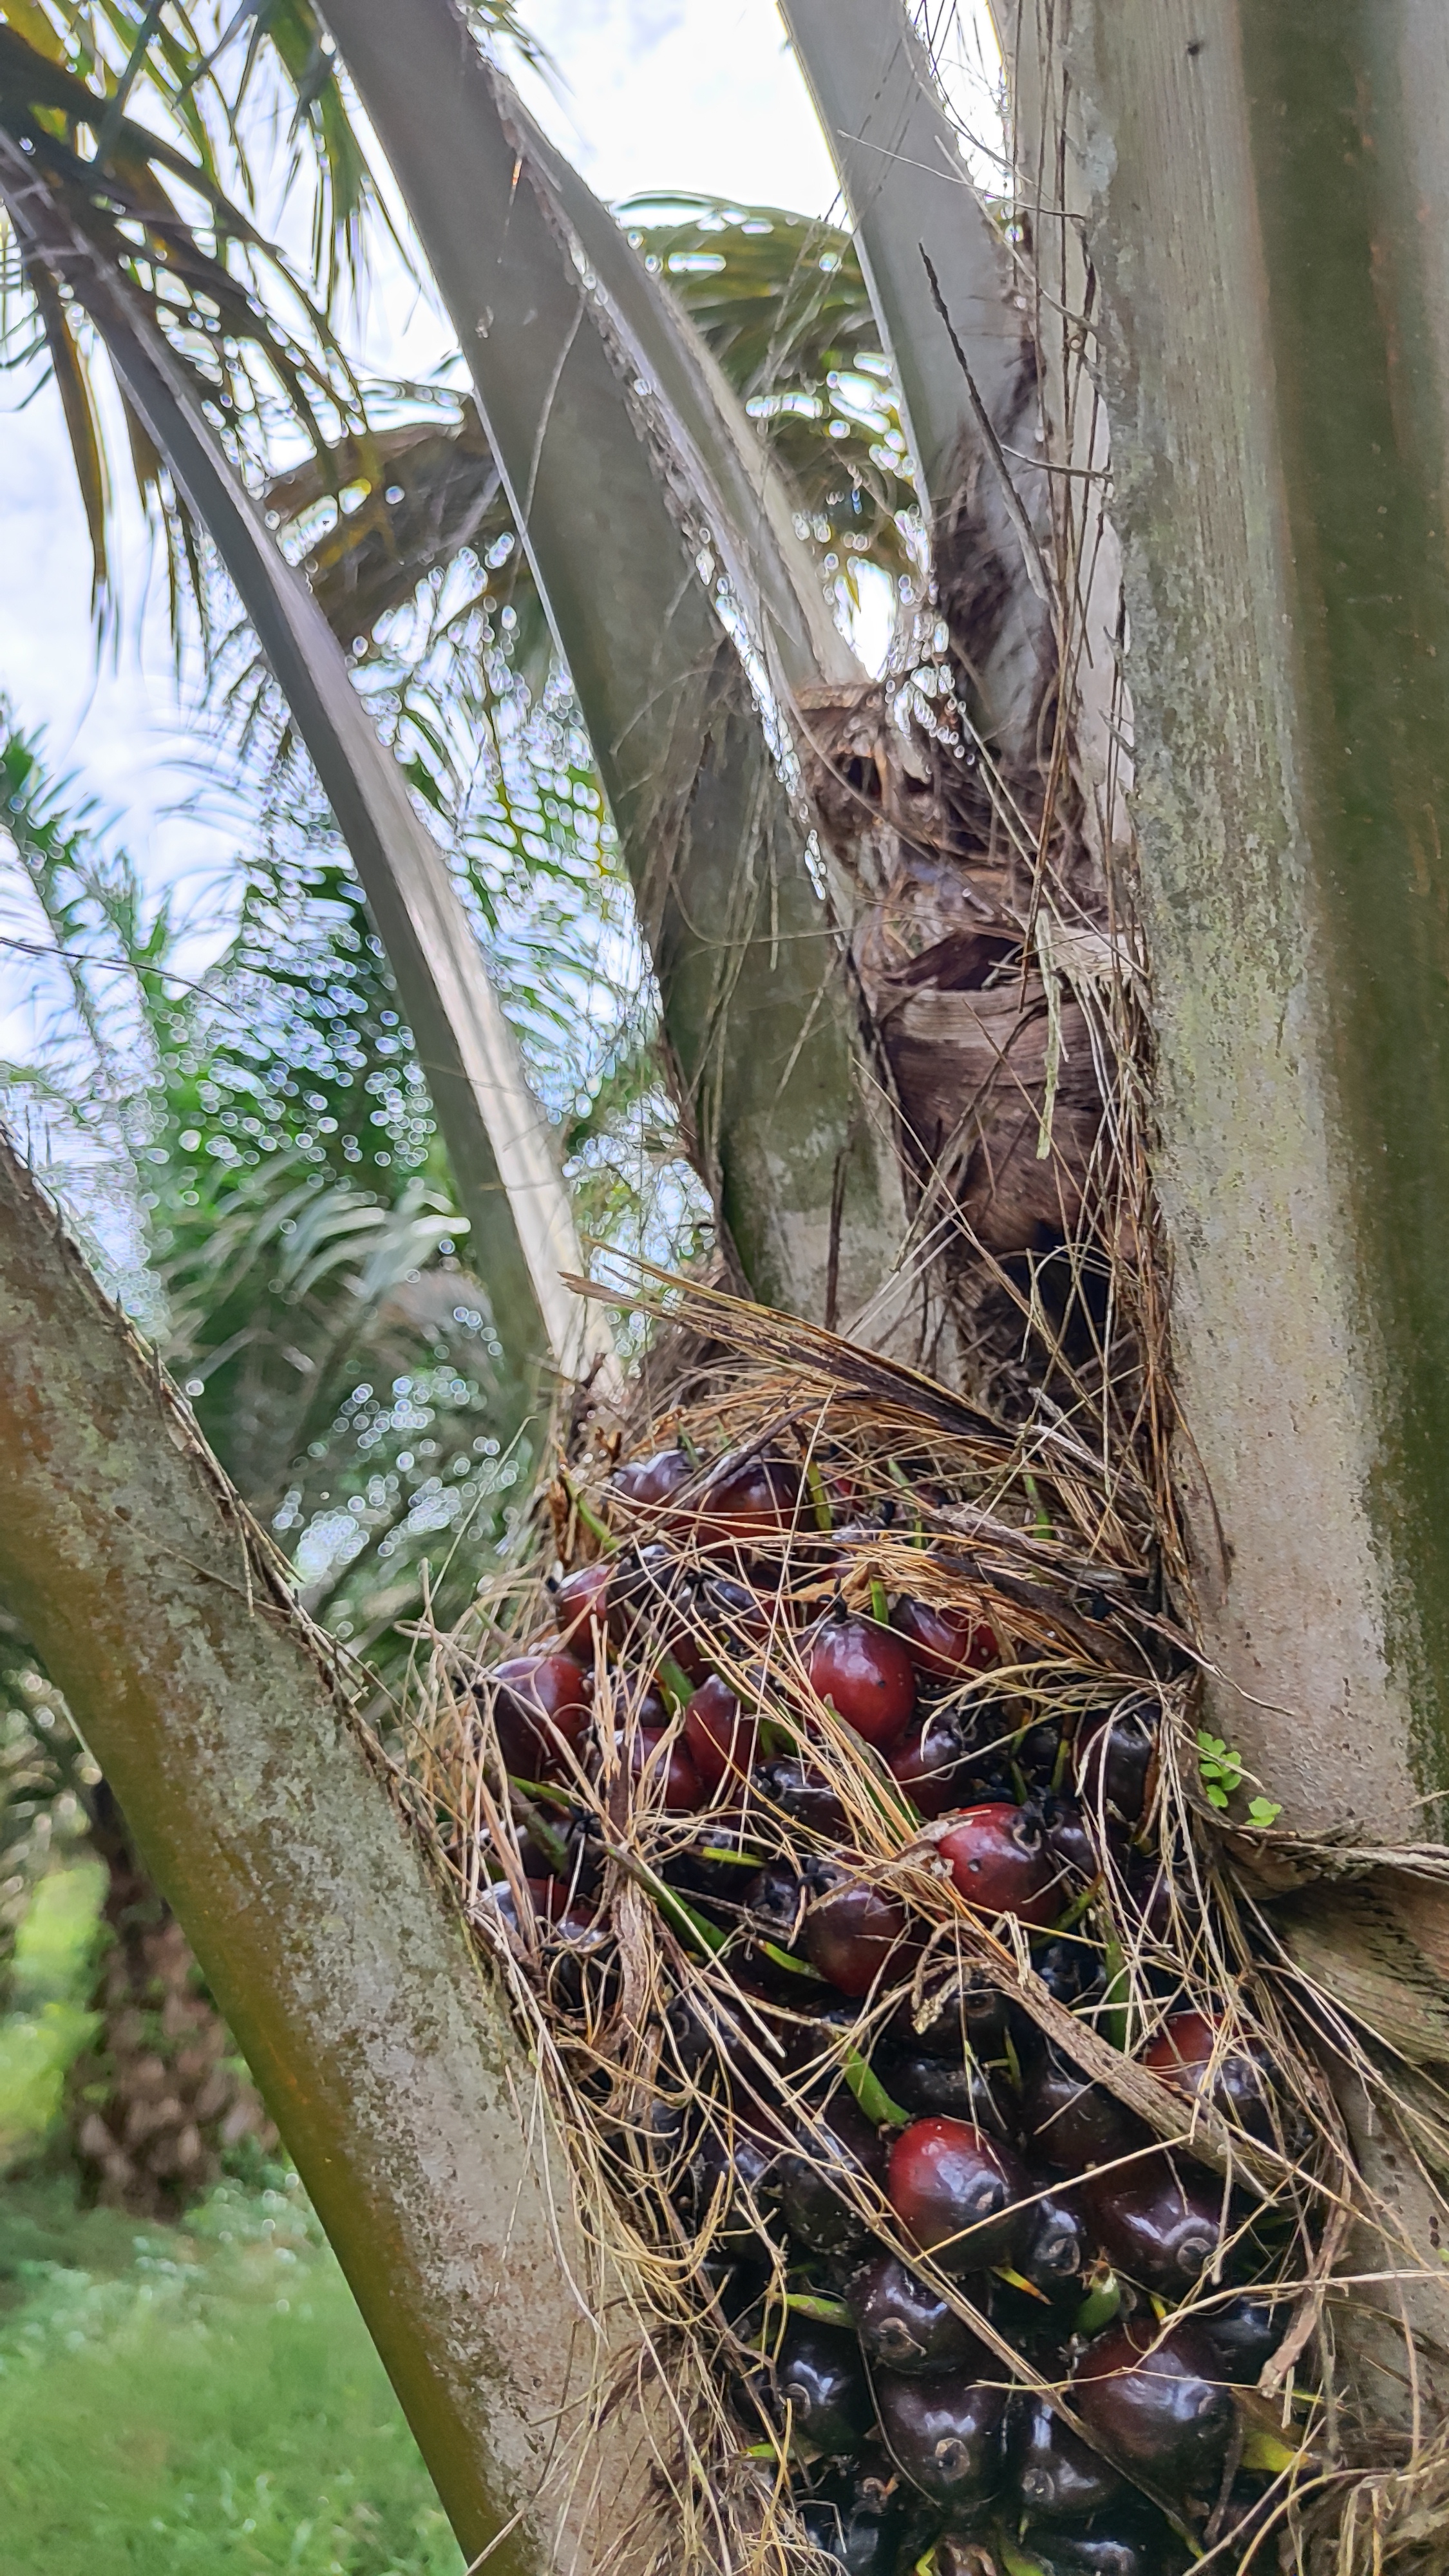
Ripeness: Unripe